Helmet-mounted display

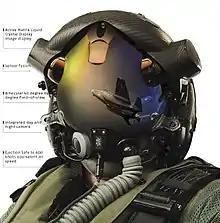
Helmet-Mounted Display System for the F-35 Lightning II

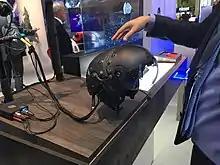
Helmet Mounted System Striker II from BAE System on DSEI-2019

Vision Systems International (VSI; the Elbit Systems/Rockwell Collins joint venture) along with Helmet Integrated Systems, Ltd. developed the Helmet-Mounted Display System (HMDS) for the F-35 Joint Strike Fighter aircraft. In addition to standard HMD capabilities offered by other systems, HMDS fully utilizes the advanced avionics architecture of the F-35 and provides the pilot video with imagery in day or night conditions. Consequently, the F-35 is the first tactical fighter jet in 50 years to fly without a HUD. A BAE Systems helmet was considered when HMDS development was experiencing significant problems, but these issues were eventually worked out. The Helmet-Mounted Display System was fully operational and ready for delivery in July 2014.